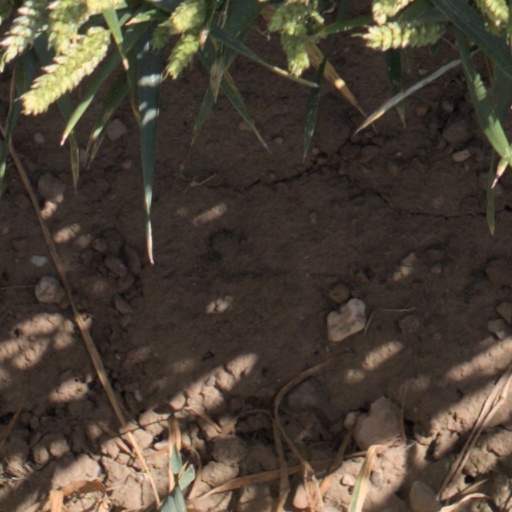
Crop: wheat